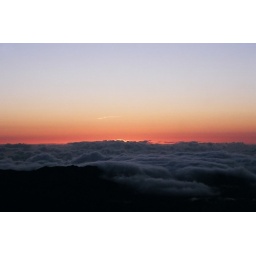
Sunrise through the clouds on a mountain in Maui.